Chris Harris (speedway rider)

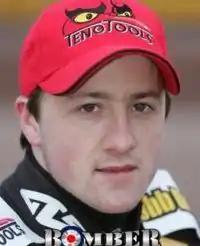
Harris in 2007

In 2007, Harris became British Champion. Harris was selected to ride as a permanent wild card in the 2007 Speedway Grand Prix series, riding at number 15. In only his fifth full Grand Prix meeting he won the British Grand Prix at Cardiff. Winning the Grand Prix was considered to be the biggest event to happen in British Speedway for several years.